WBPE (FM)

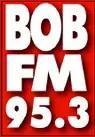
Previous logo

Artistic Media Partners sold its Lafayette stations to Star City Broadcasting, owner of WPBI-LD (channel 16), in 2016. The transfer to Lafayette TV, LLC was completed on January 3, 2017.